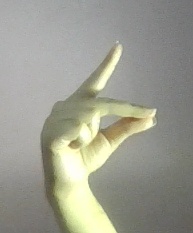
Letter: ta